Zombiedumb

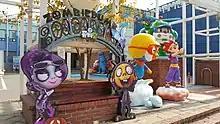
Zomgirl, Zombill, and Zompet (on the gate) are shown on this image, along with many South Korean characters. This image was captured on Seoul Animation Center.

"Zombiedumb" had been released into sticker books, plush toys, action figures, smartphone cases, and others. Alongside these, GS25 released more than 60 products like snacks, ice creams, and others during Halloween of 2019, based on the "Zombiedumb" series.